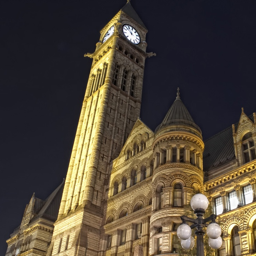
a night shot of the clock tower .